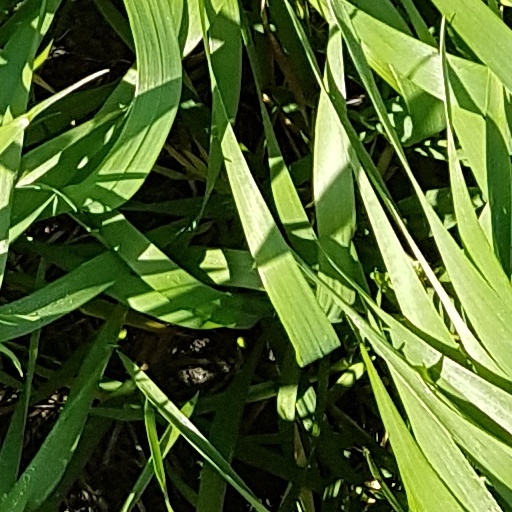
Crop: wheat